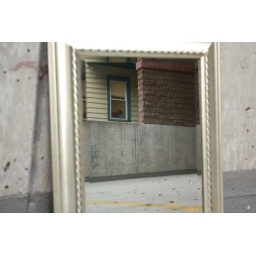
guy in window in mirror